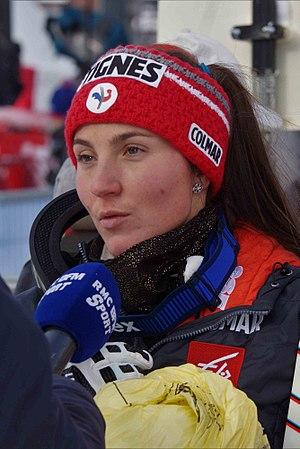
Tiffany Gauthier lors du AUDI FIS SKI WORLD CUP SUPER G VAL D'ISERE 2017
Tiffany Gauthier, née le 2 décembre 1993 à Saint-Étienne, est une skieuse alpine française. Elle est spécialiste des épreuves de vitesse.